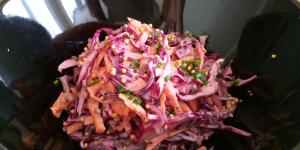
ensalada americana de col